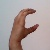
The image shows a hand gesture representing the letter 'C' in Indian Sign Language.